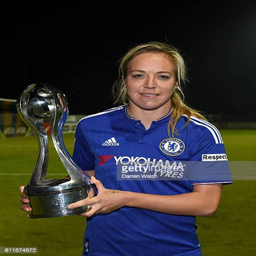
athlete celebrates with the trophy after the final whistle